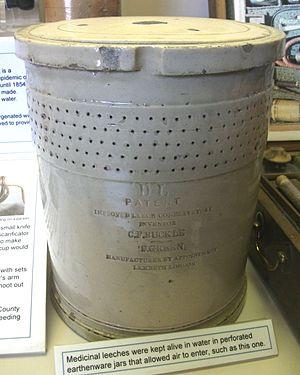
L'hirudothérapie est une thérapie utilisant des sangsues en médecine. Elle est pratiquée depuis plus de deux millénaires. De nos jours, on utilise cette méthode en médecine conventionnelle essentiellement pour la chirurgie esthétique, dont les bénéfices pour certaines opérations ont été prouvés, tandis qu'un certain nombre de thérapeutes non conventionnels proposent son usage pour plusieurs affections sans que cela soit nécessairement étayé par des essais cliniques.